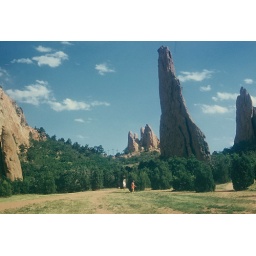
Spectacular eroded red rocks on the outskirts of Colorado Springs. Photo by Walter Reed